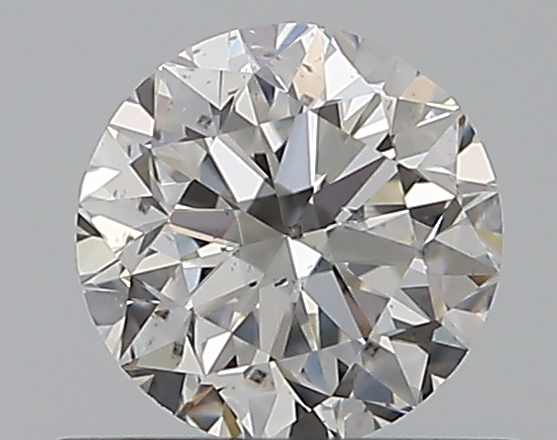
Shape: round
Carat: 0.5
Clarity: SI2
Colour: G
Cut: VG
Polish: EX
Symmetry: VG
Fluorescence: N
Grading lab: GIA
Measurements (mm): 4.91 x 4.97 x 3.19